Garratt locomotive

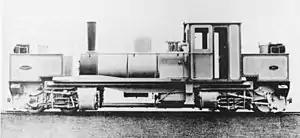
A builder's photo of the K1 locomotive (Tasmanian Government Railways K class), the first Garratt locomotive

The Garratt was not alone in the field of articulated locomotives; most notably, articulated locomotives in the United States based on the Mallet design achieved power outputs far exceeding those of Garratts. Away from North America were the Fairlie and Meyer articulated types. Further, similar designs to the Garratt were the Union Garratt, Modified Fairlie, and Golwé. Of these, the closest was the Union Garratt, a type originally prompted by the perceived necessity for a rigid connection between a bunker or tender and a firebox fed by a mechanical stoker. They were, in effect, a hybrid Fairlie and Garratt with the rear bunker attached to the frame instead of being carried on the rear bogie. The class GH and class U Union Garratts of the South African Railways were examples.